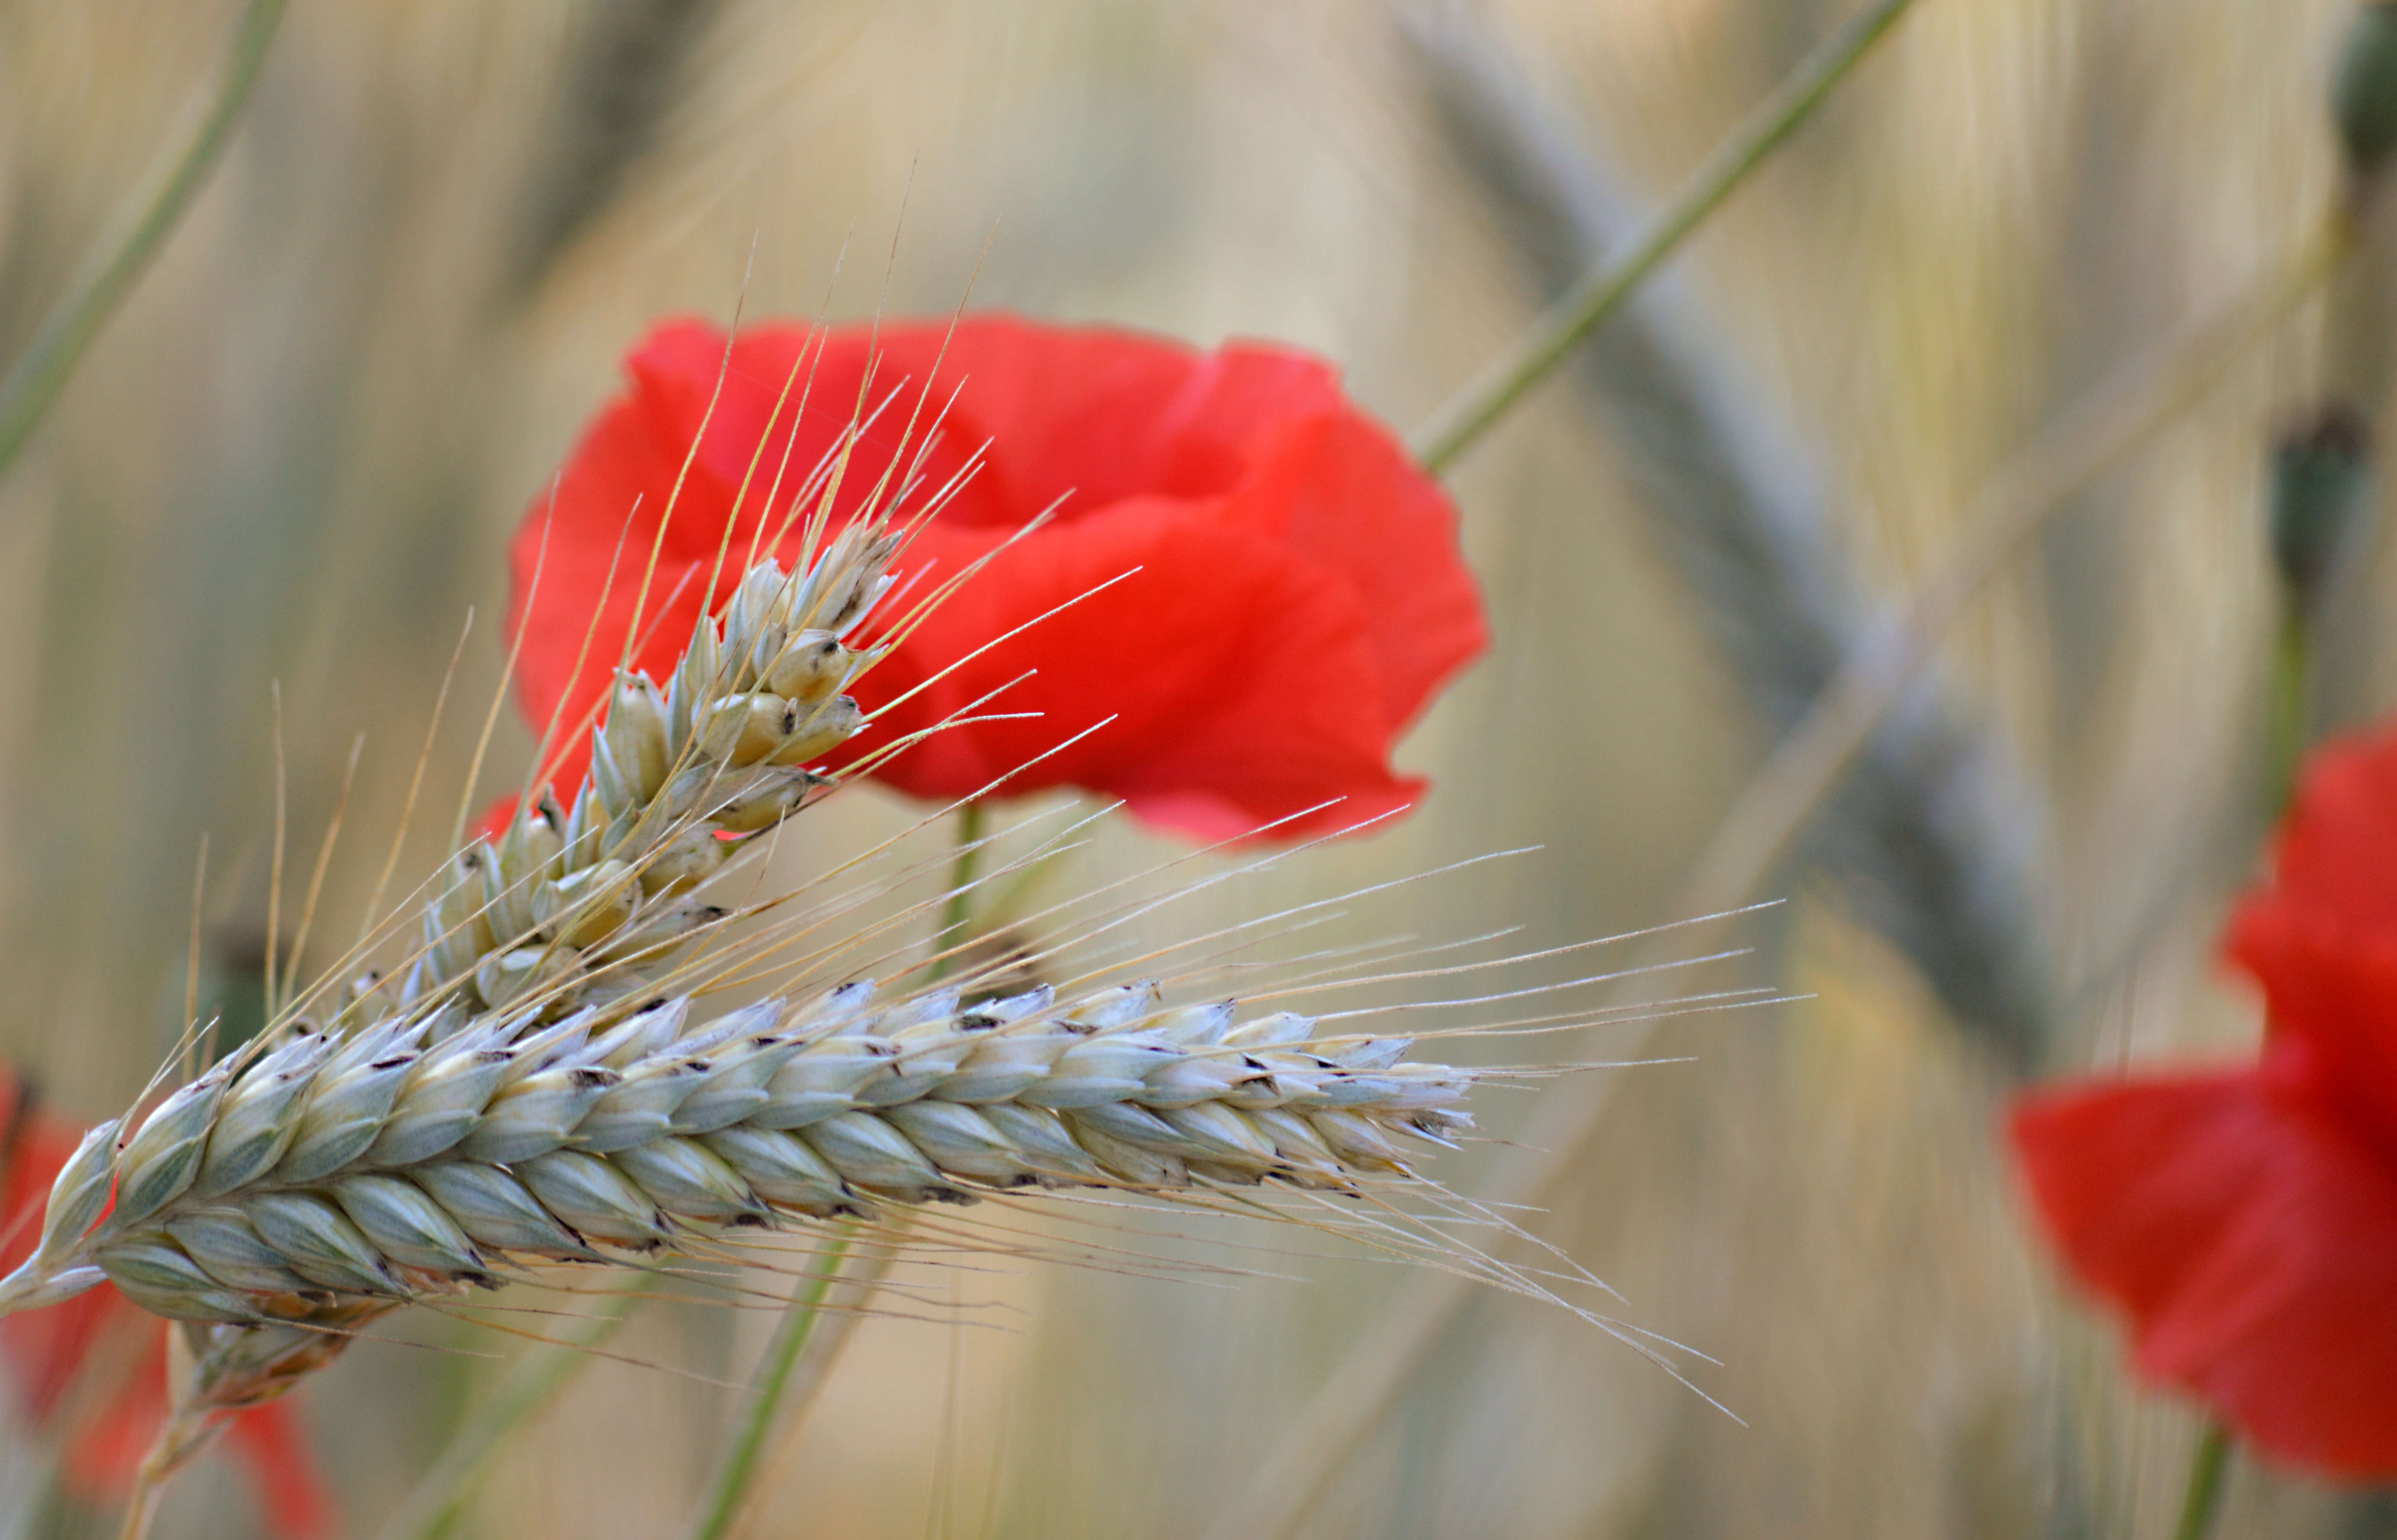
natural, flower, plant, petal, grass, twig, flowering plant, grass family, tree, close up, Pedicel, corn poppy, natural landscape, wildflower, plant stem, herbaceous plant, coquelicot, annual plant, macro photography, malvales, poppy family, caesalpinia, wind